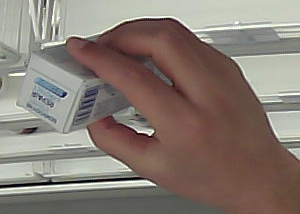
Product: sensodyne_toothpaste